Bali Kingdom

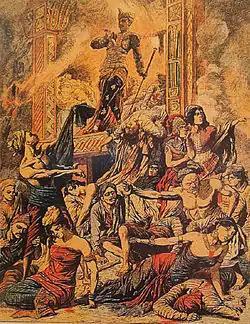
The Raja of Buleleng killing himself with 400 followers, in an 1849 "puputan" against the Dutch

After 1651 the Gelgel kingdom began to break up due to internal conflicts. In 1686 a new royal seat was established in Klungkung, four kilometres north of Gelgel. The rulers of Klungkung, known by the title Dewa Agung, were however unable to maintain power over Bali. The island was in fact split into nine minor kingdoms; Klungkung, Buleleng, Karangasem, Mengwi, Badung, Tabanan, Gianyar, Bangli and Jembrana. These minor kingdoms developed their own dynasty, built their own "Puri" (Balinese palace compound) and established their own government. Nevertheless, these nine kingdoms of Bali admitted Klungkung leadership, that the Dewa Agung kings of Klungkung are their primus inter pares among Balinese kings, and deserved the honourable titular as the king of Bali. Most of these kingdoms today formed the base and boundaries of Kabupaten (regencies) of Bali.